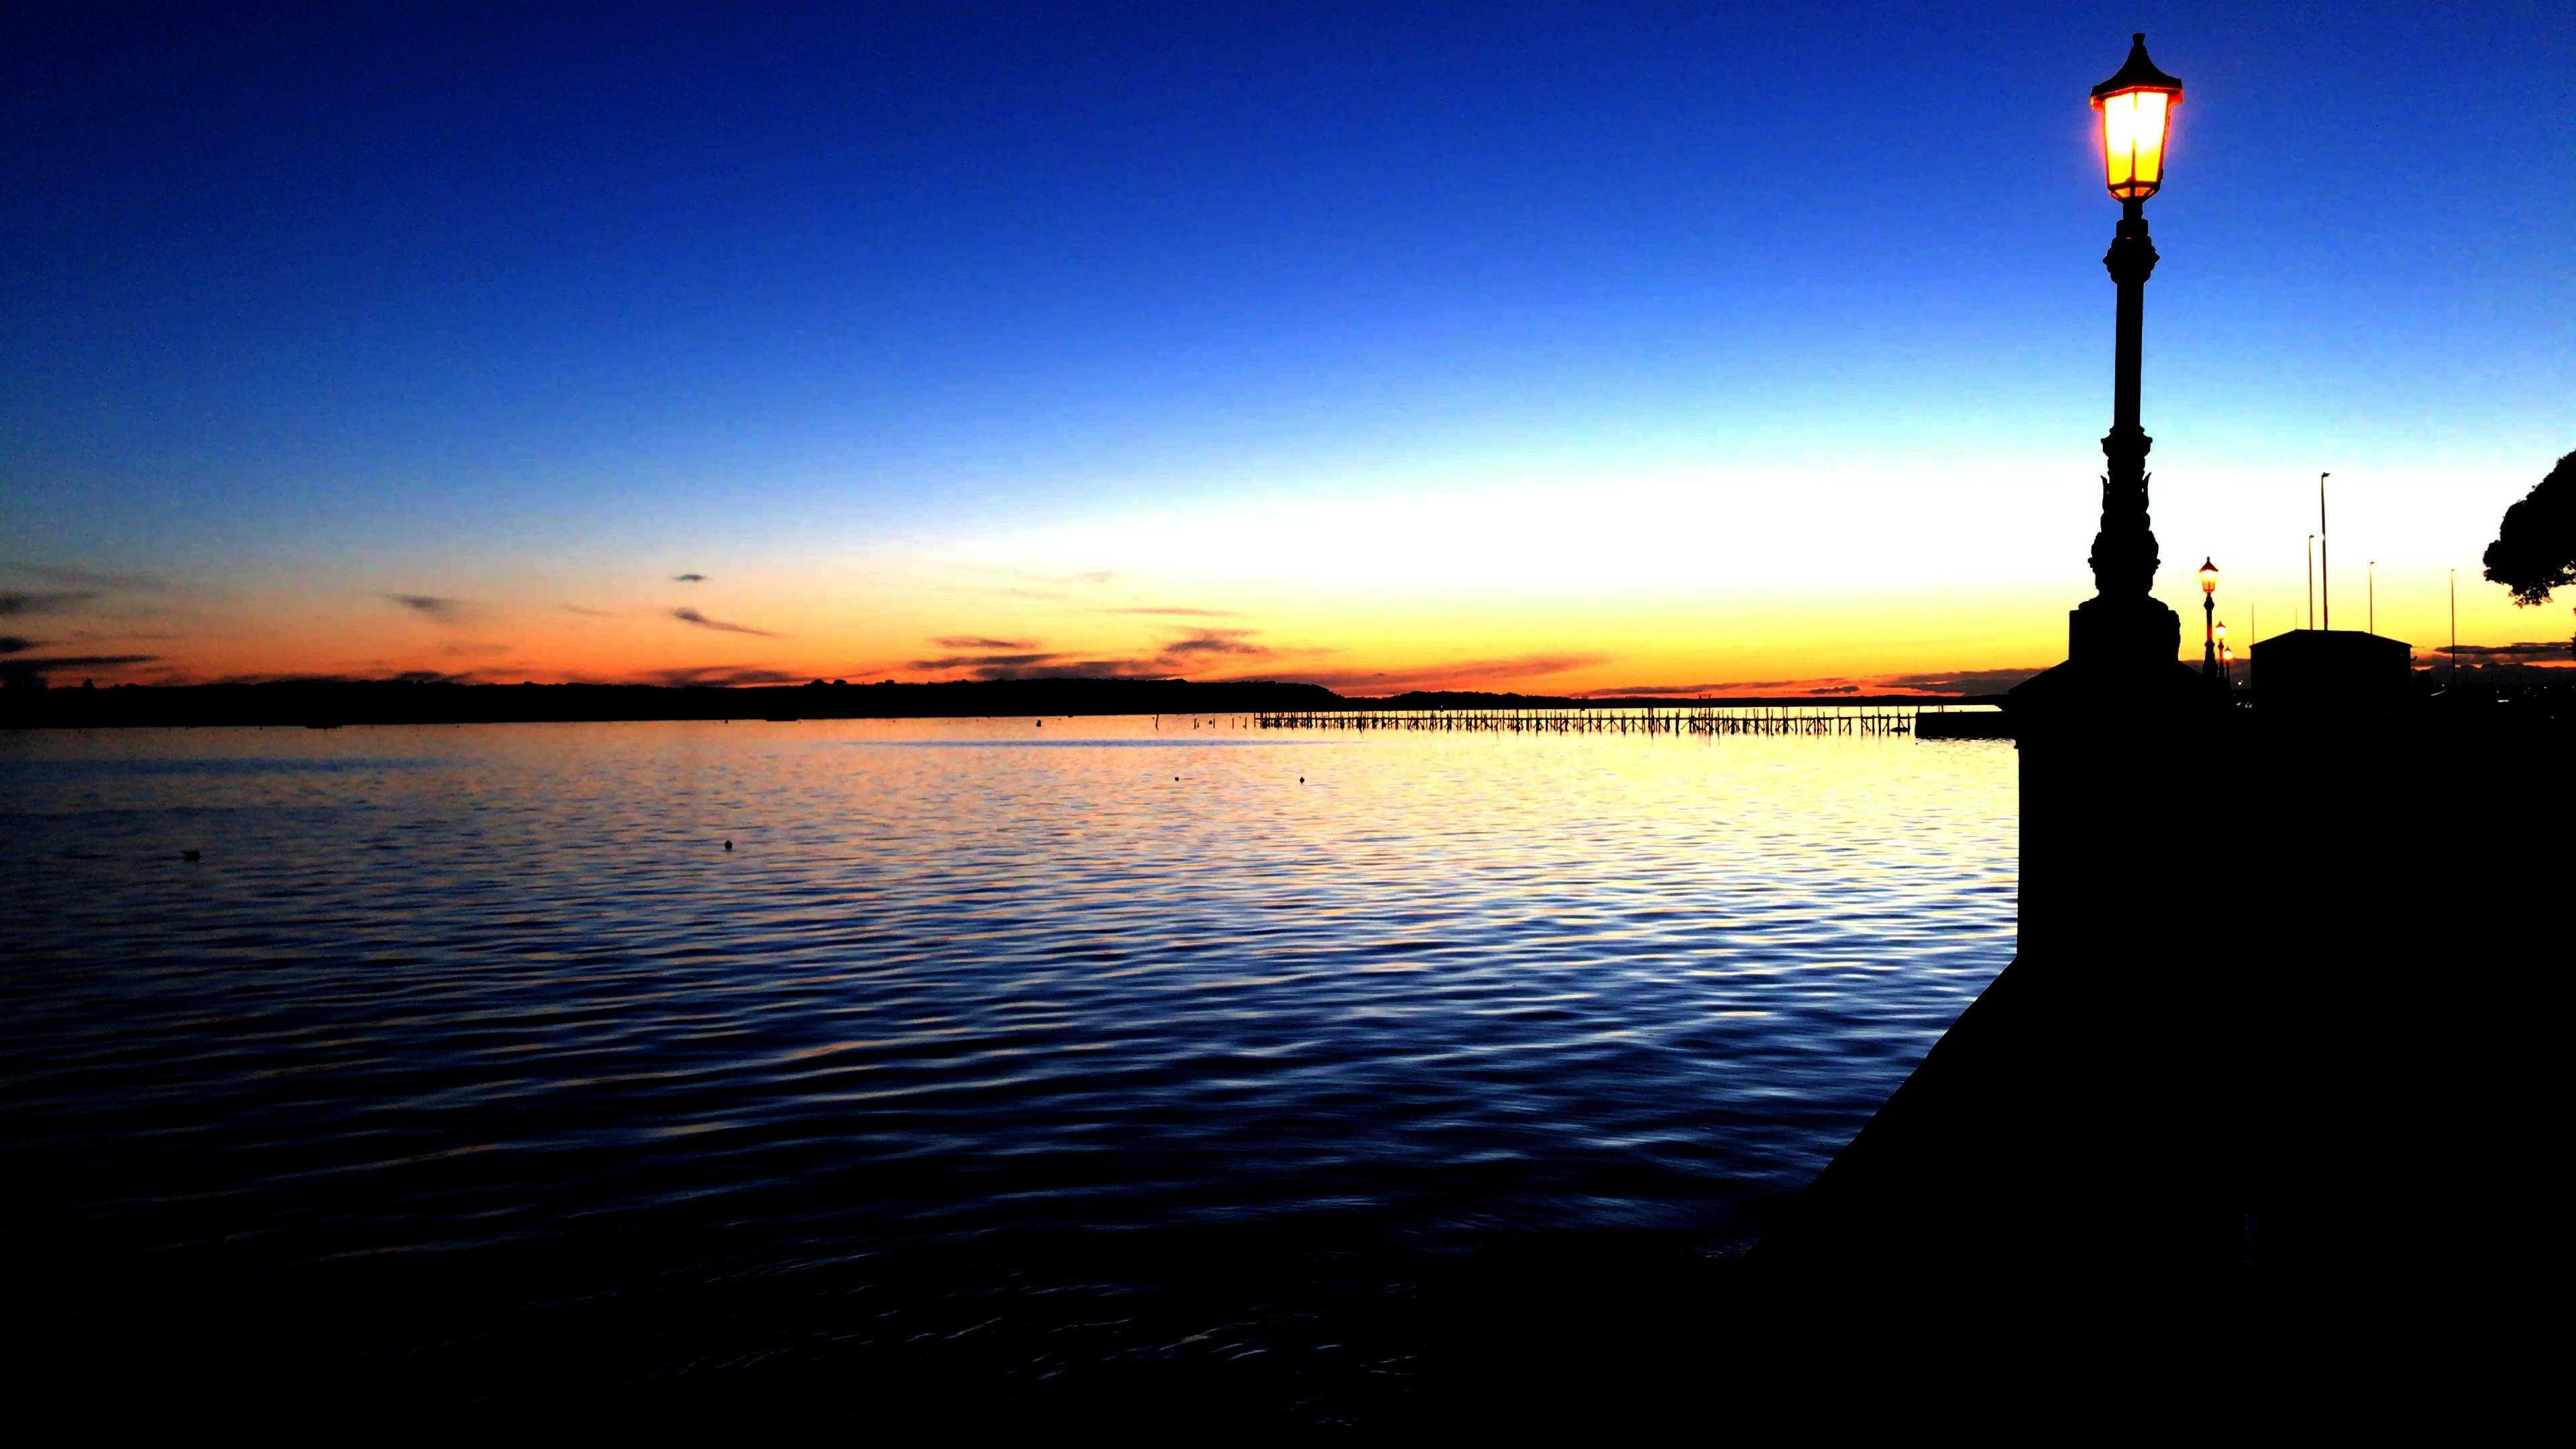
sea, coast, water, ocean, horizon, light, cloud, sky, sun, sunrise, sunset, sunlight, morning, dawn, dark, ripple, dusk, evening, orange, reflection, tranquil, shadow, bay, blue, lamp, bright, afterglow